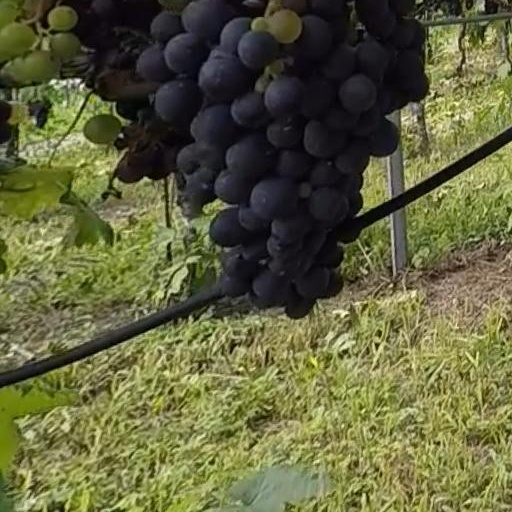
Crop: grape